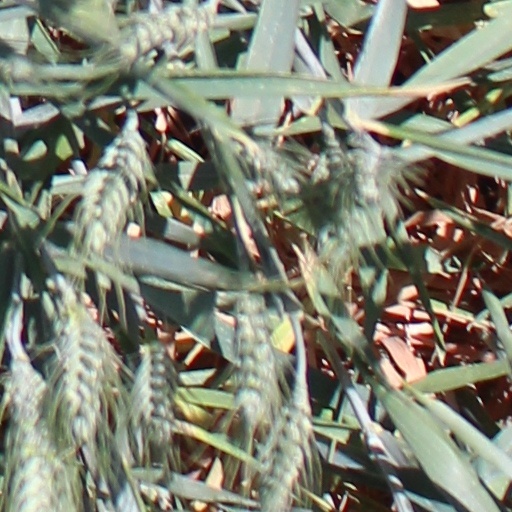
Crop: wheat